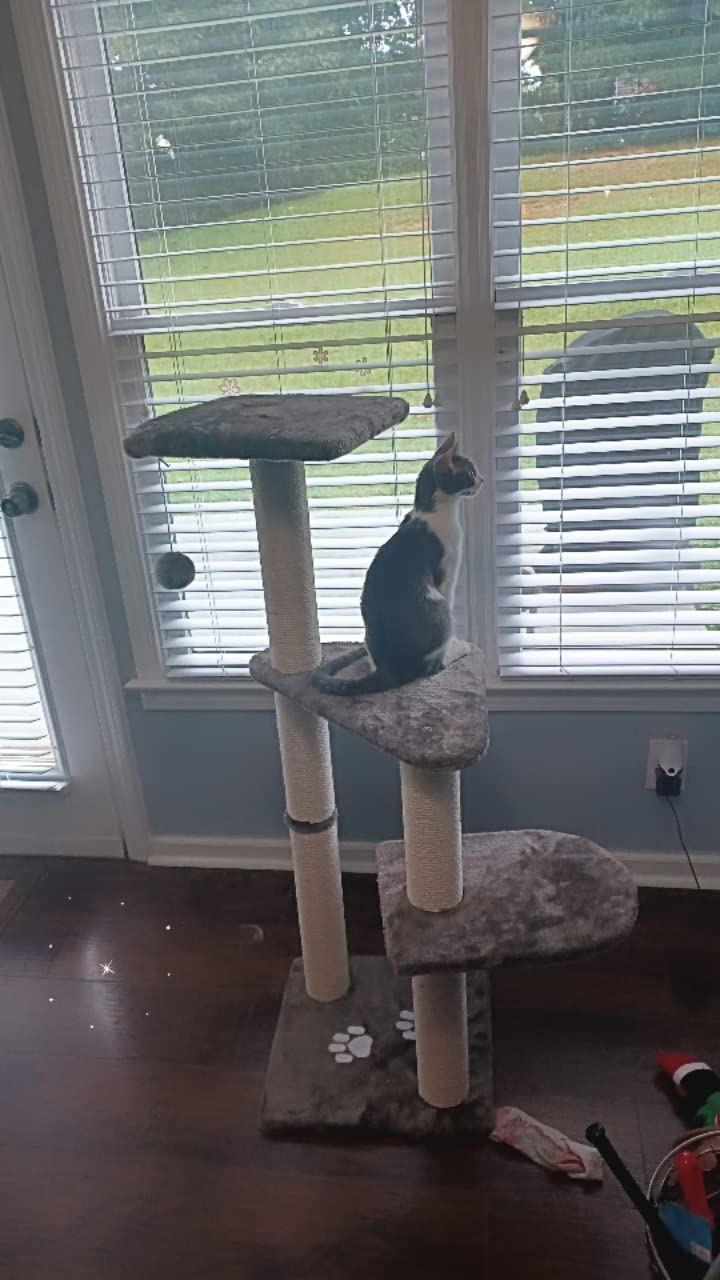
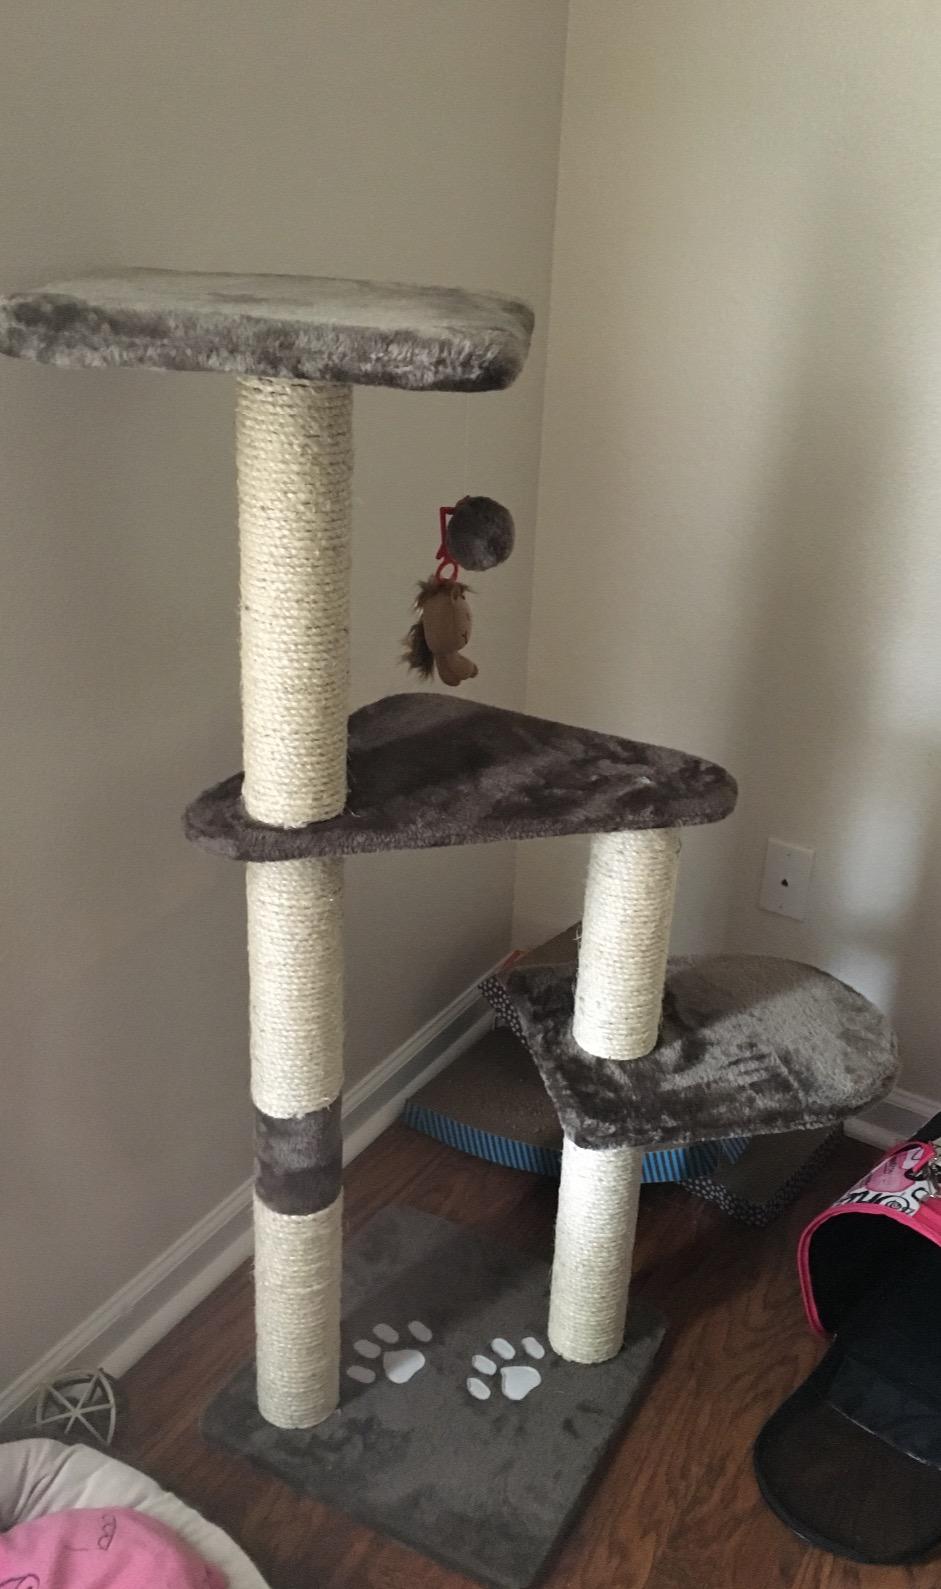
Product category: items_cat tree
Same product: yes